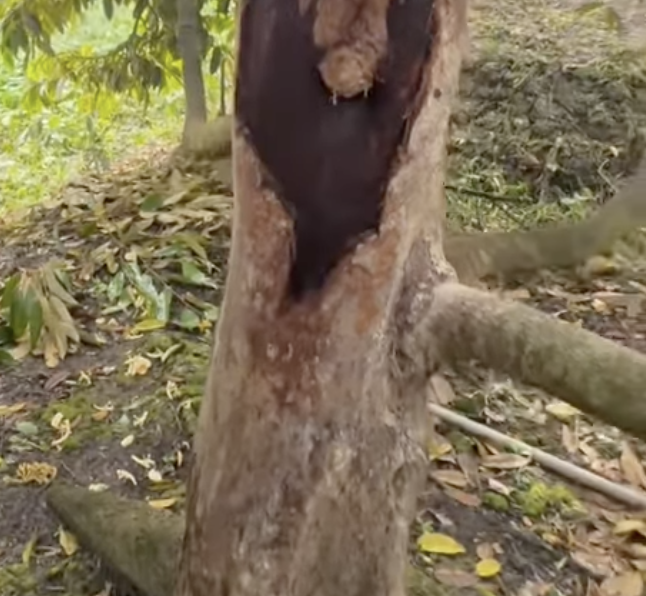
Label: stem_cracking_ gummosis